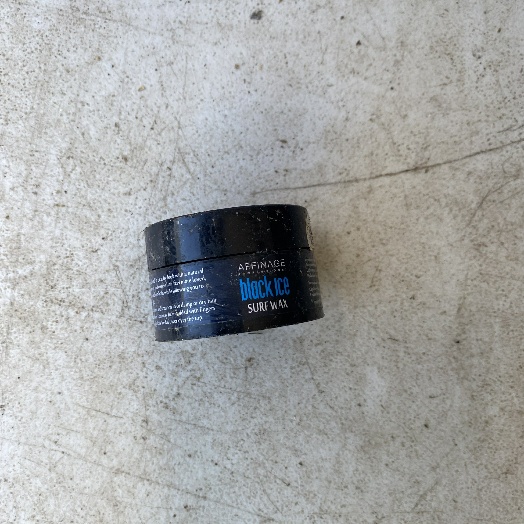
Label: Plastic